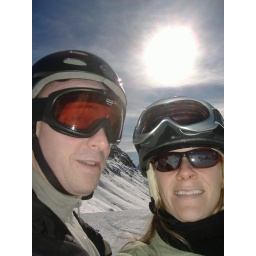
09 - The glasses are necessary due to the massive ball of fire burning over our heads